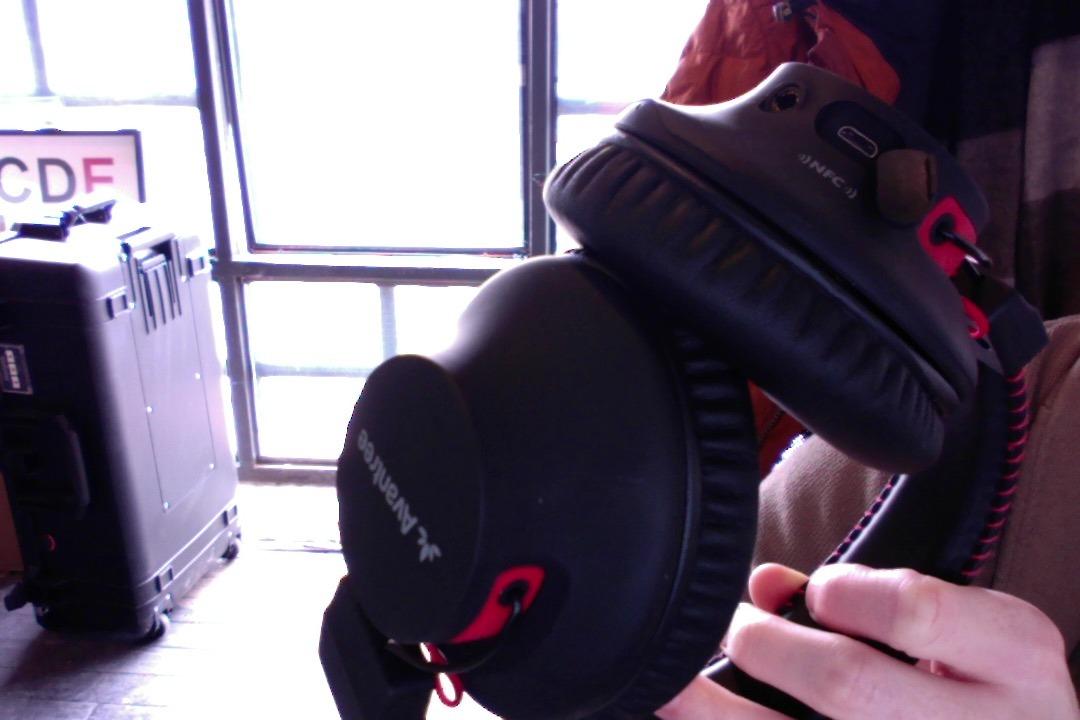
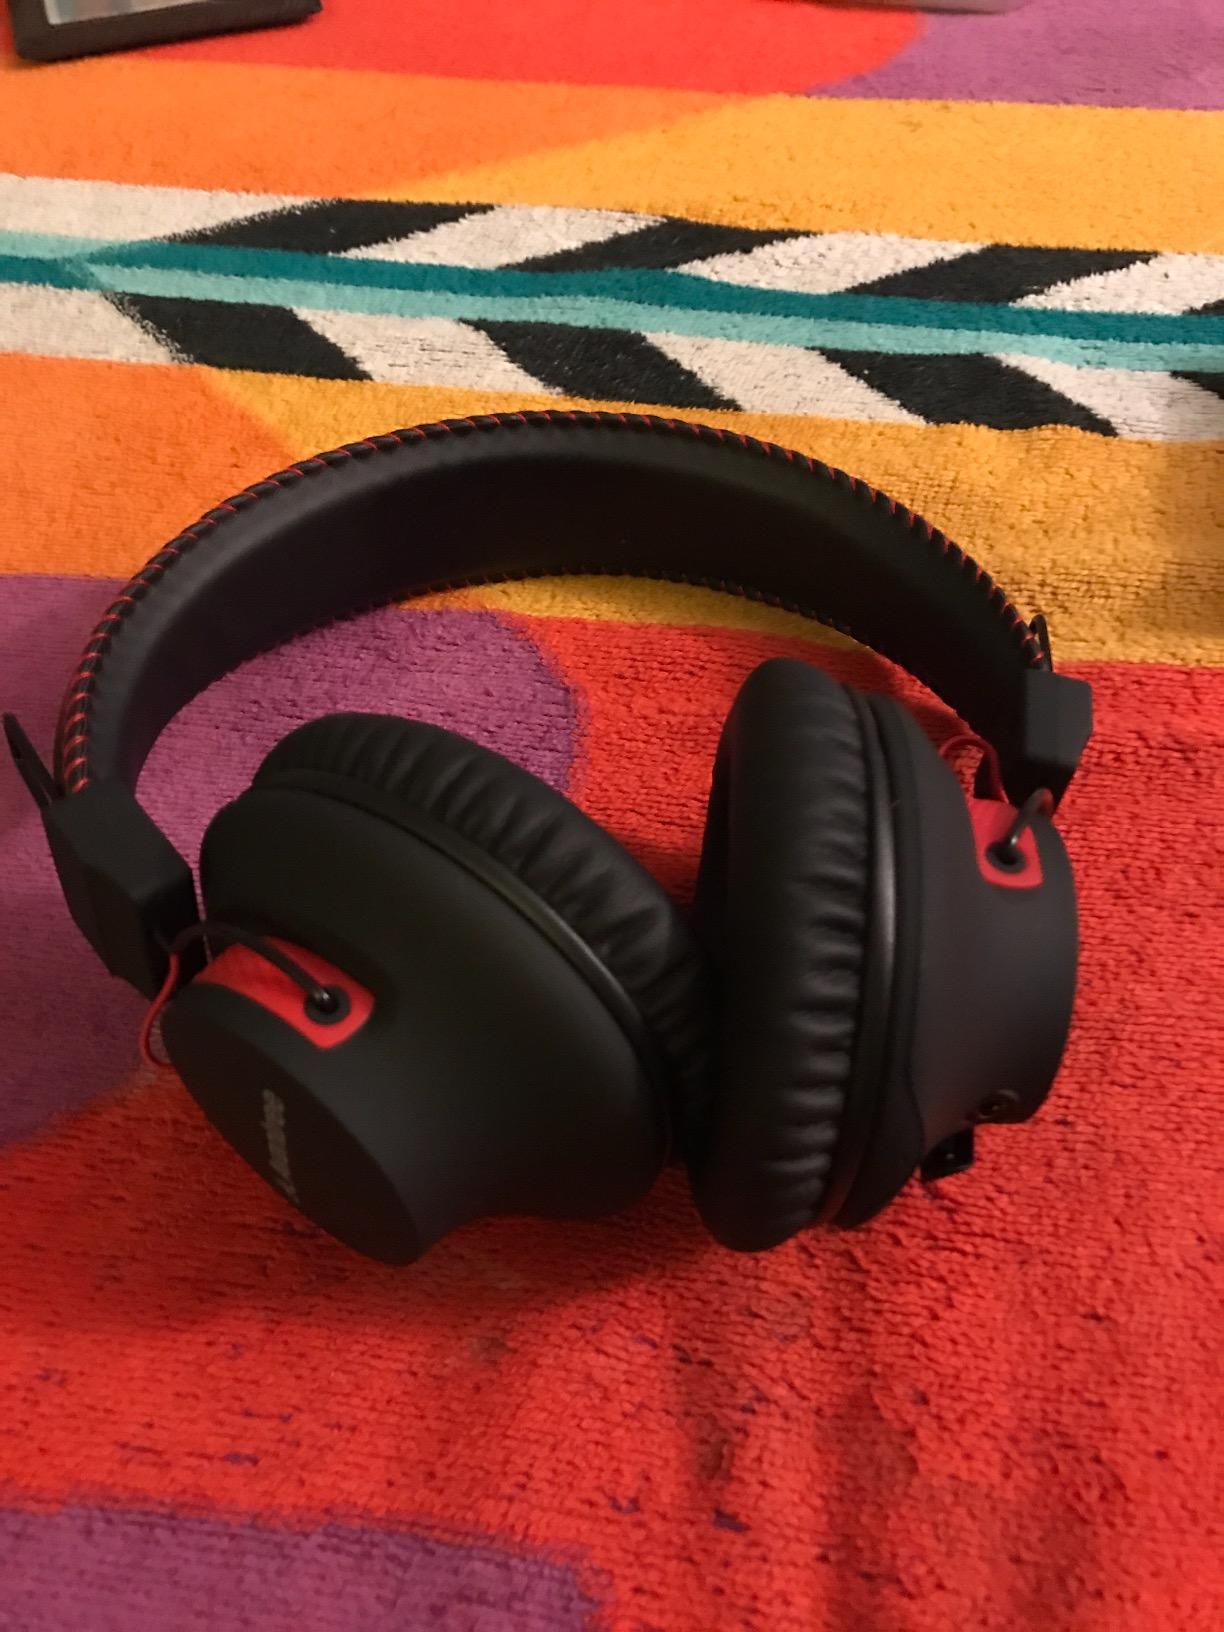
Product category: headphones
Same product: yes